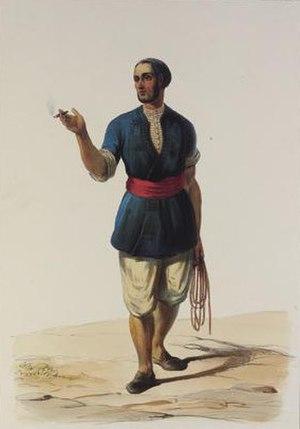
Une présence juive est attestée à Gibraltar depuis le milieu du XIVᵉ siècle. Les Juifs ont été expulsés en 1492 comme du reste de la péninsule Ibérique, jusqu'au XVIIIᵉ siècle quand les Britanniques les autorisent officiellement à revenir à Gibraltar. La communauté juive de Gibraltar a prospéré comme l'une des plus importantes minorités religieuses dans la ville, en contribuant à la culture, à la défense, et au Gouvernement de Gibraltar.